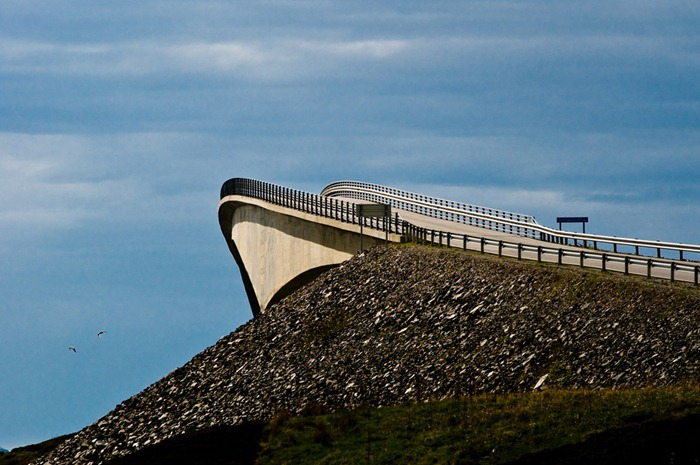
Fire: no
Smoke: no